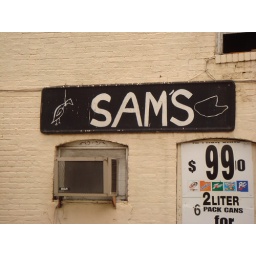
across the street from our old house in baltimore